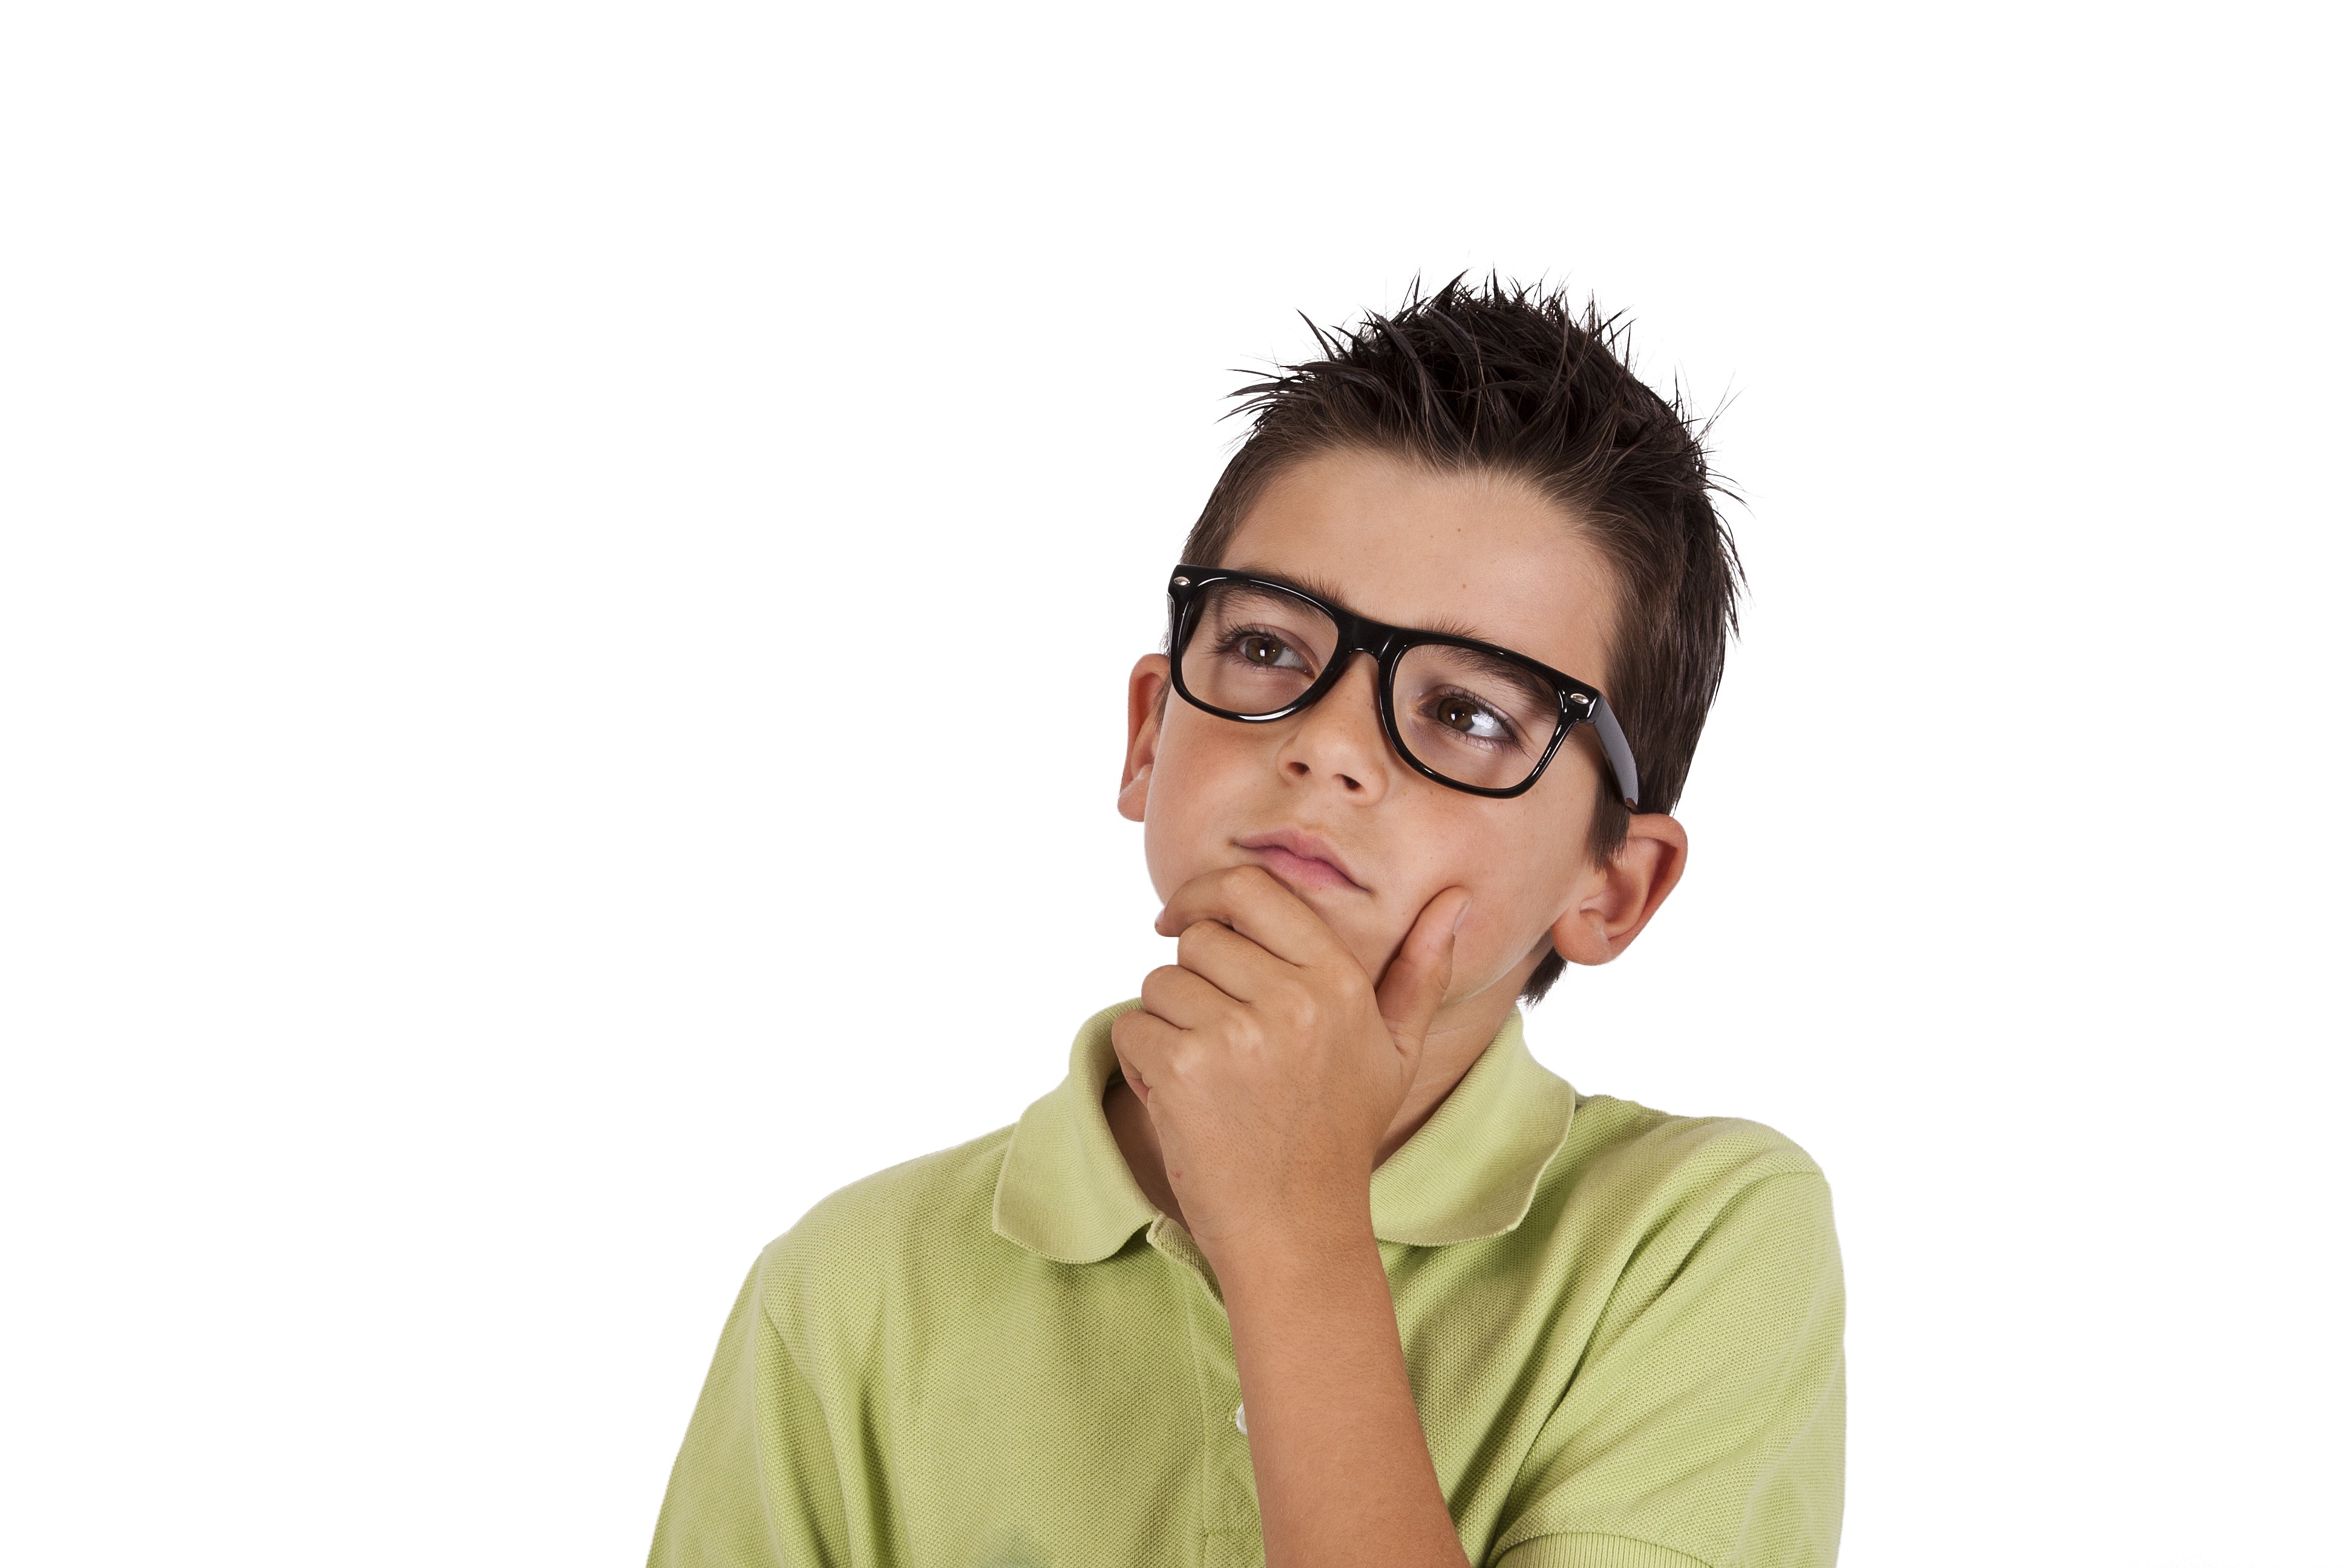
thinking, kid, school, boy, glasses, eyewear, vision care, chin, forehead, smile, product design, neck, portrait, jaw, facial hair, health beauty